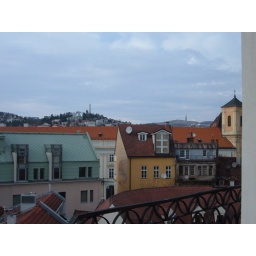
You can sort of see the communist monument on the hill in the background